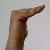
The image shows a hand gesture representing a space in Indian Sign Language.